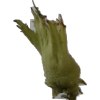
Label: peanut_shell_1x